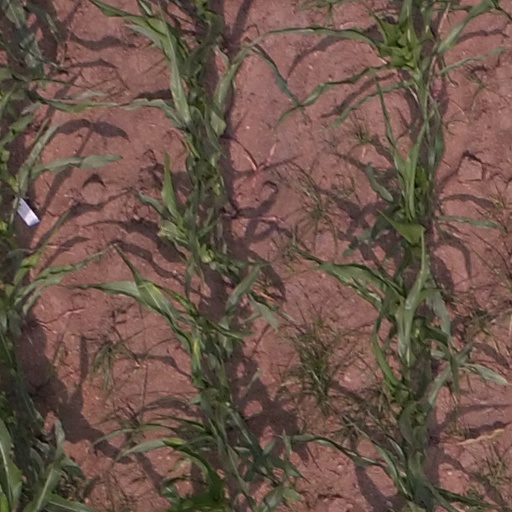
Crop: maize; corn